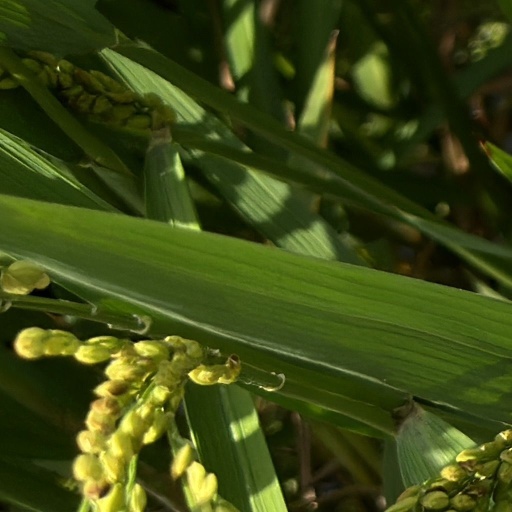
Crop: rice